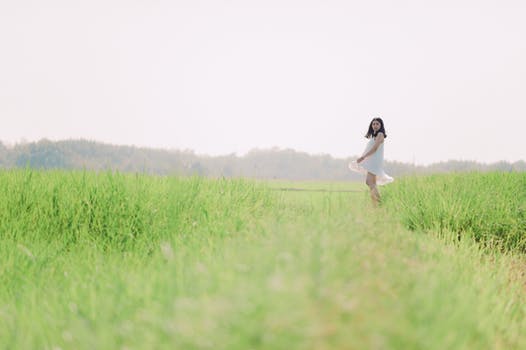
Label: No Watermark